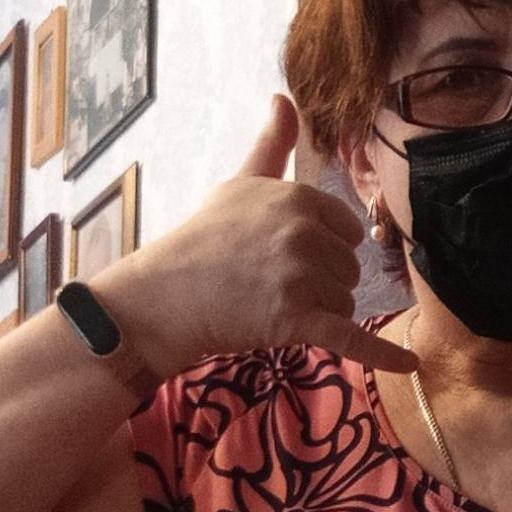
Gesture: call